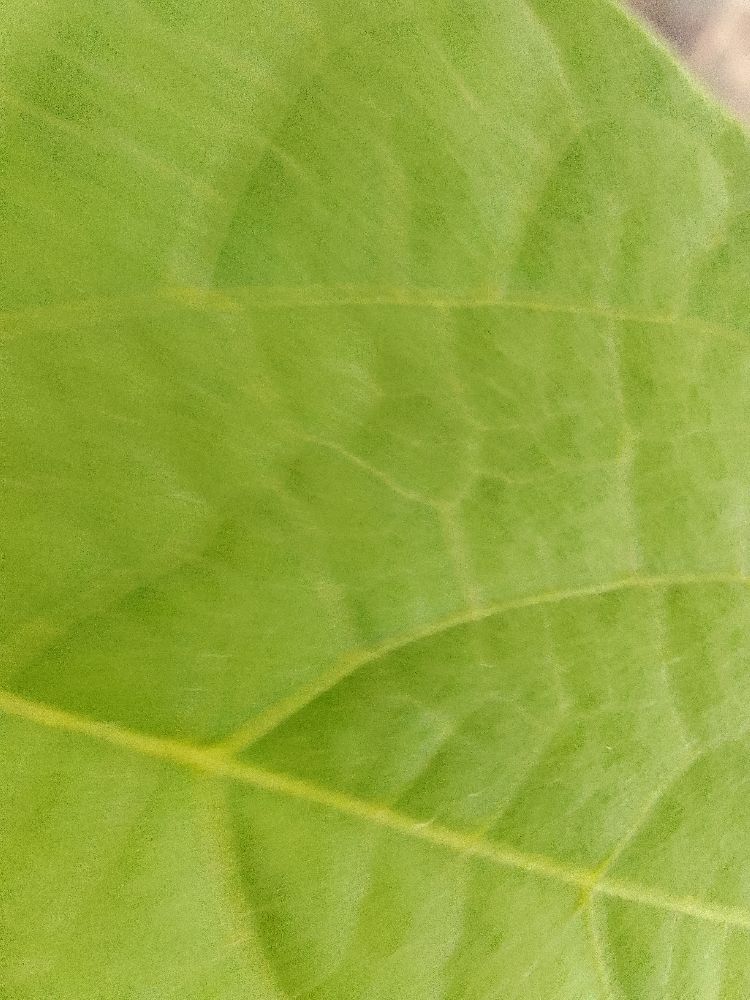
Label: healthy